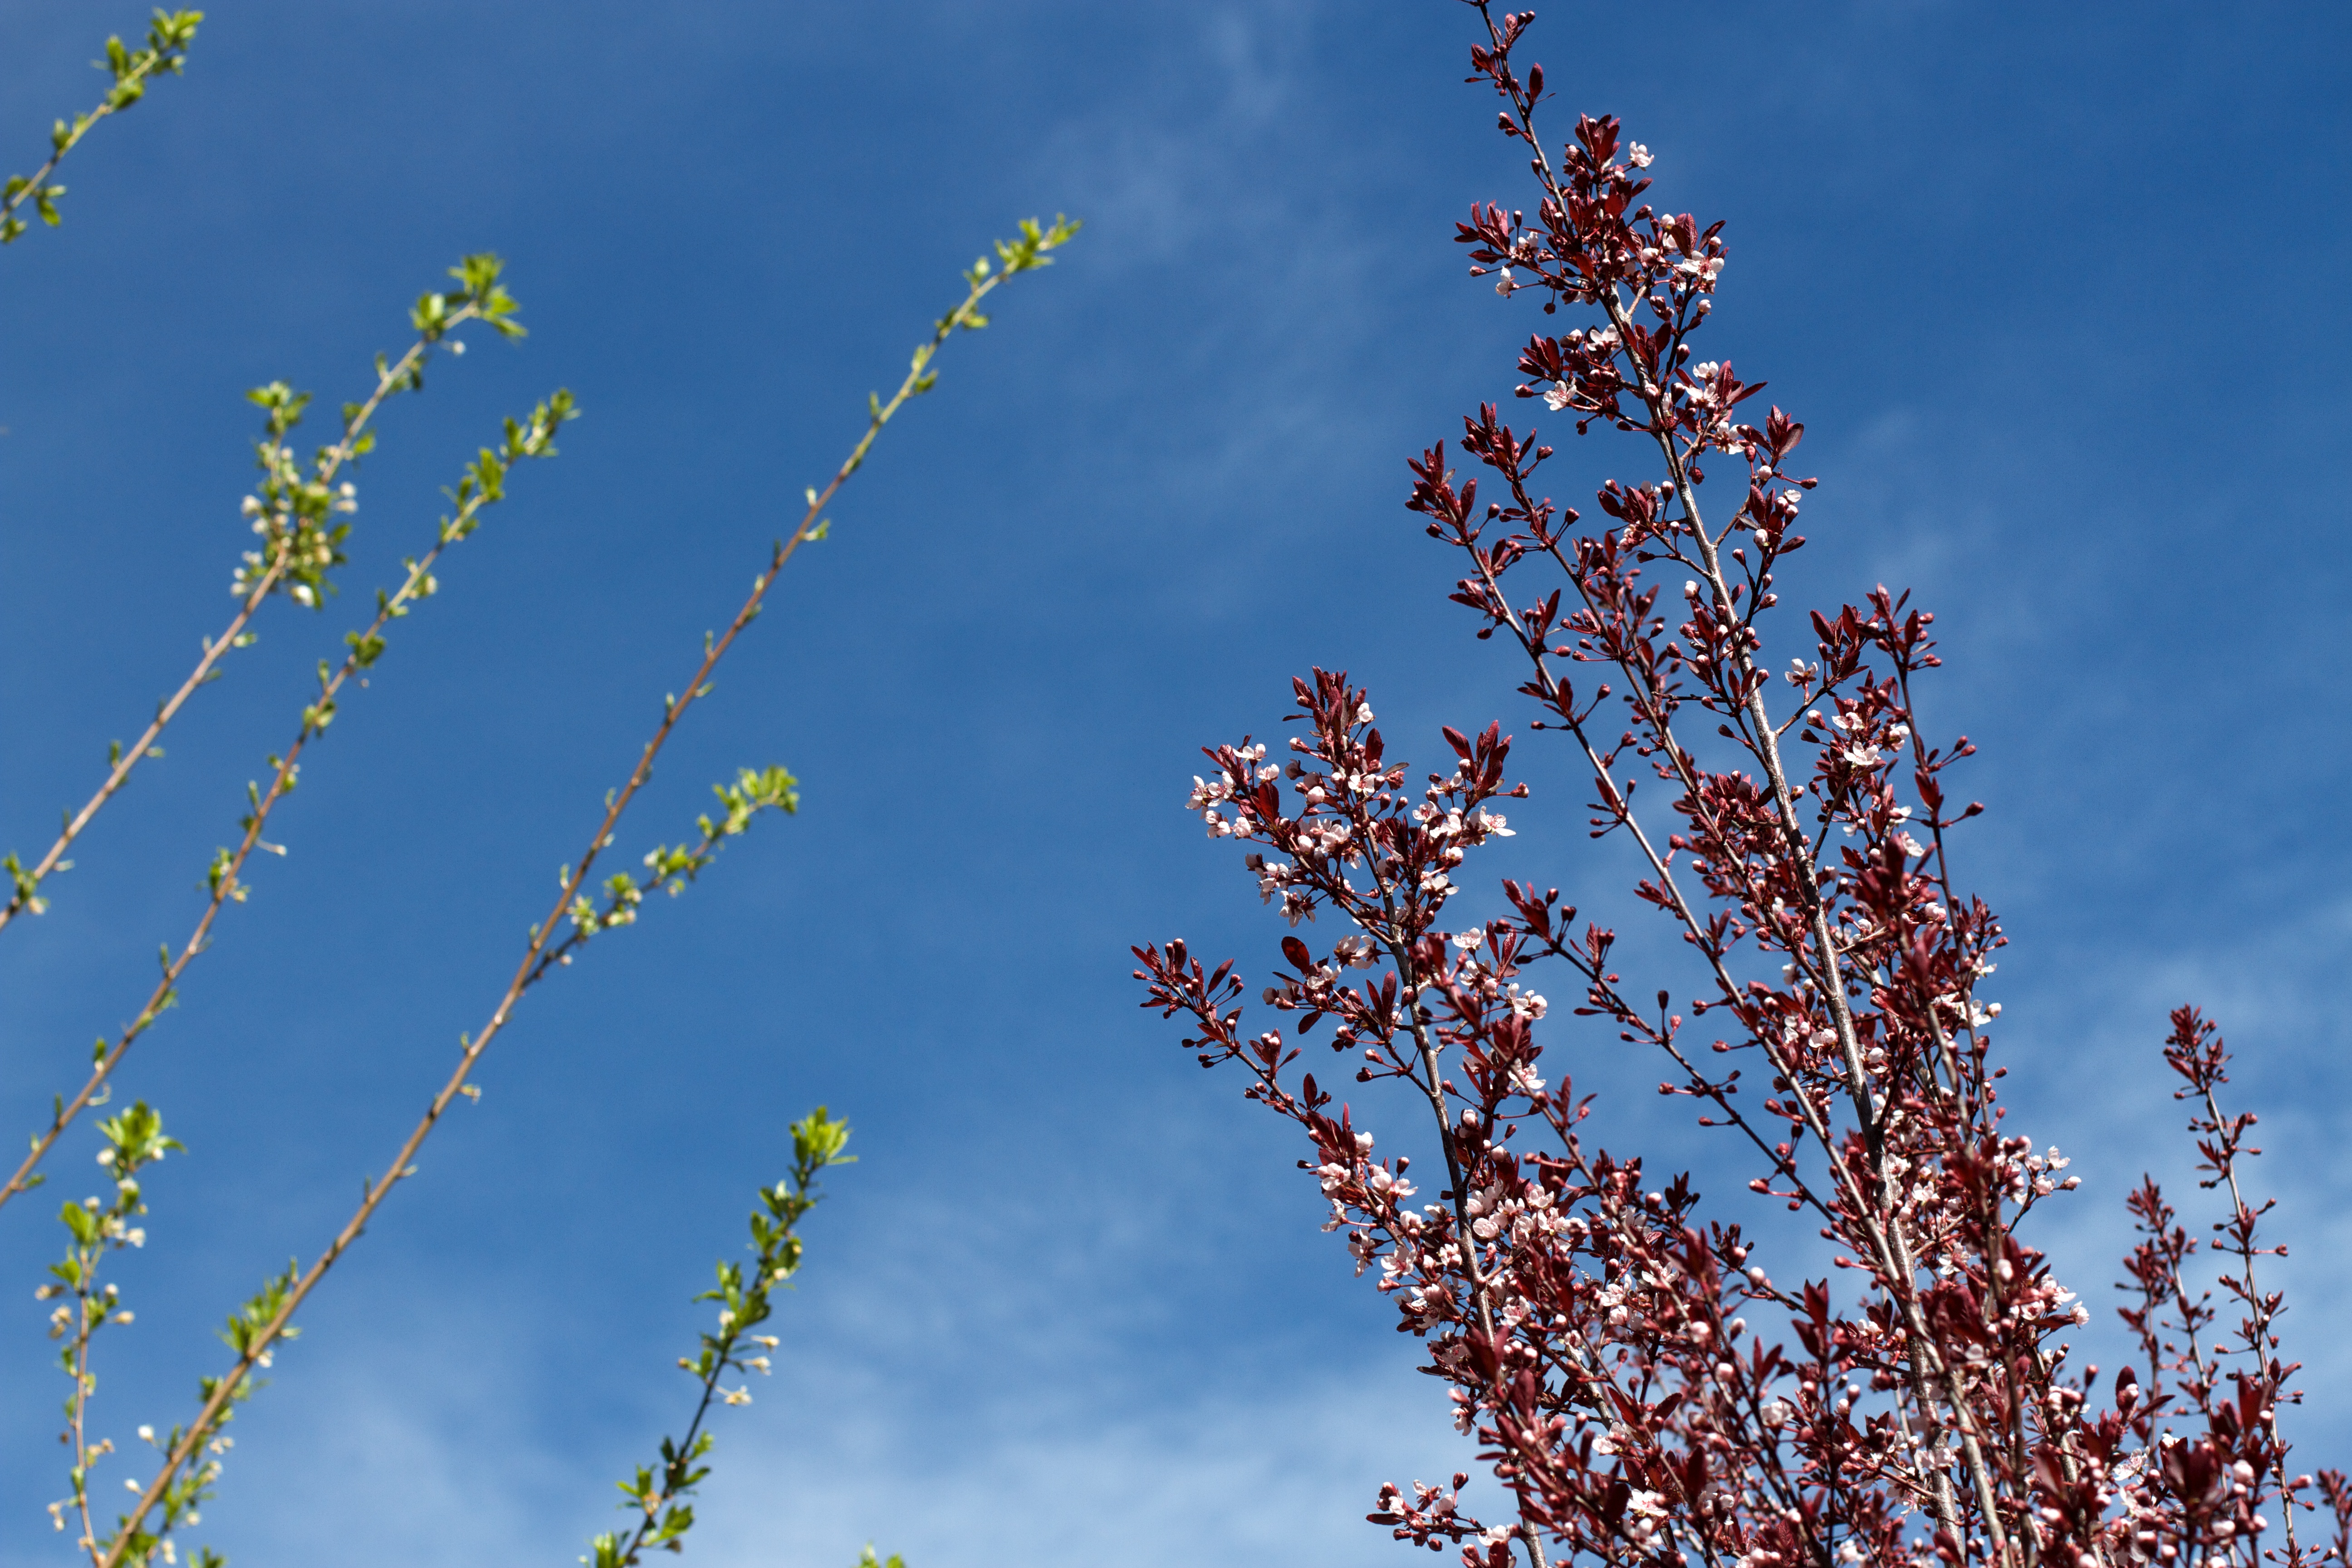
tree, nature, grass, branch, blossom, cloud, plant, sky, sunlight, leaf, flower, spring, autumn, blue, flora, plum, shrub, flowering plant, grass family, atmosphere of earth, woody plant, land plant